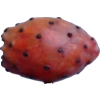
Label: cactus_fruit_red